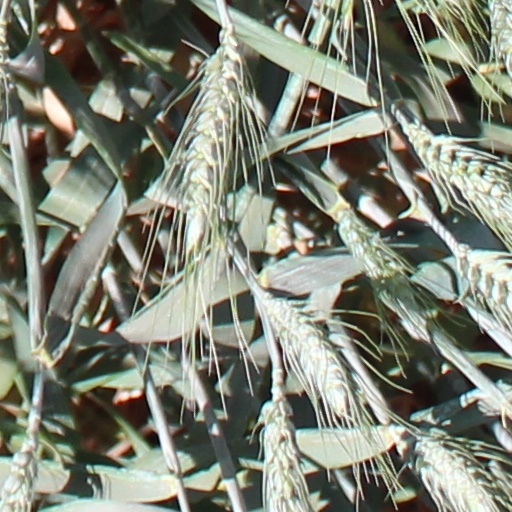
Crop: wheat